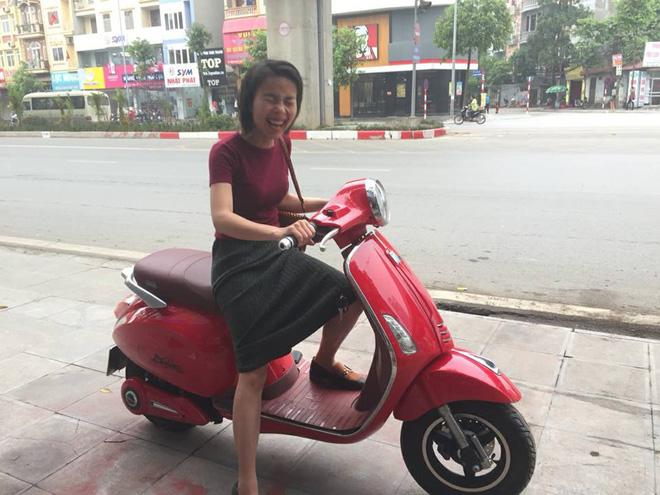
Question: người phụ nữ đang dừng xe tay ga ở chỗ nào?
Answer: cô ấy dừng xe tay ga trên vỉa hè